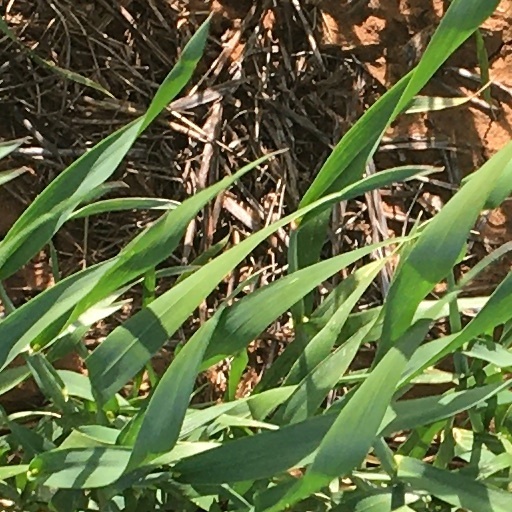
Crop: wheat